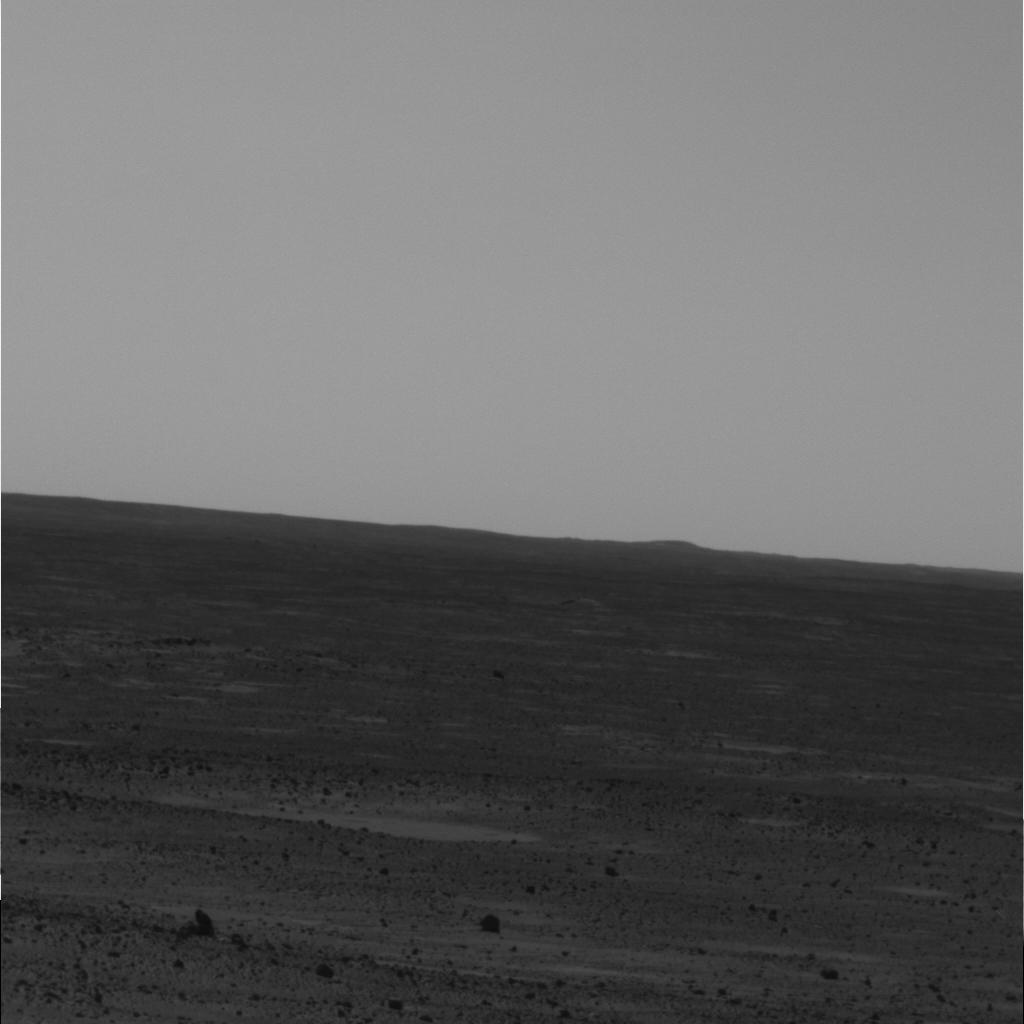
Surface features visible: Float Rocks, Dunes/Ripples, Soil, Distant Vista, Sky